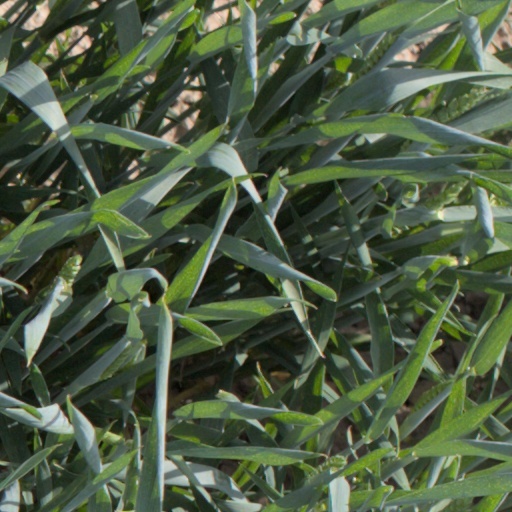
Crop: wheat